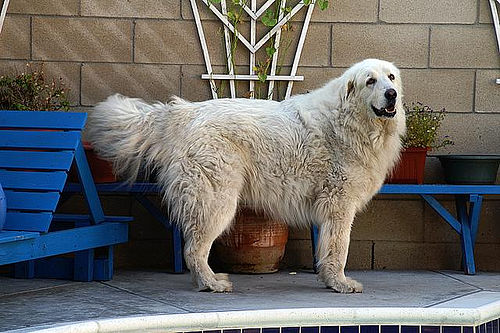
Breed: great pyrenees